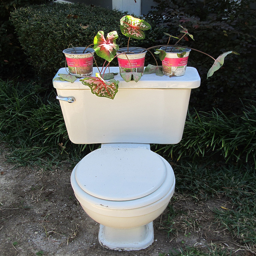
A white toilet topped with vases filled with flowers.
A toilet sitting outside with plants on the top of the toilet.
some plants sitting on a toilet out in the yard
A toilet with flower pots on it sits in a patch of dirt.
A toilet has many plants on it's stand.